Newbill-McElhiney House

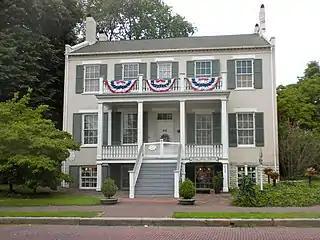
Newbill-McElhiney House, July 2010

Newbill-McElhiney House is a historic home located at St. Charles, St. Charles County, Missouri. The original three-bay section was built in 1836, and expanded to five bays in the 1850s. It is a two-story, five-bay, Federal style brick dwelling. It has a side-gable roof and features a three-bay central porch. Also on the property is a contributing small two-story "L-plan" brick building rumored to have been used as a slave quarters.